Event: Nepal Earthquake
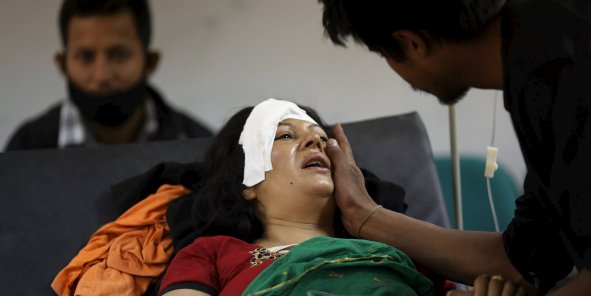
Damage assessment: no_damage